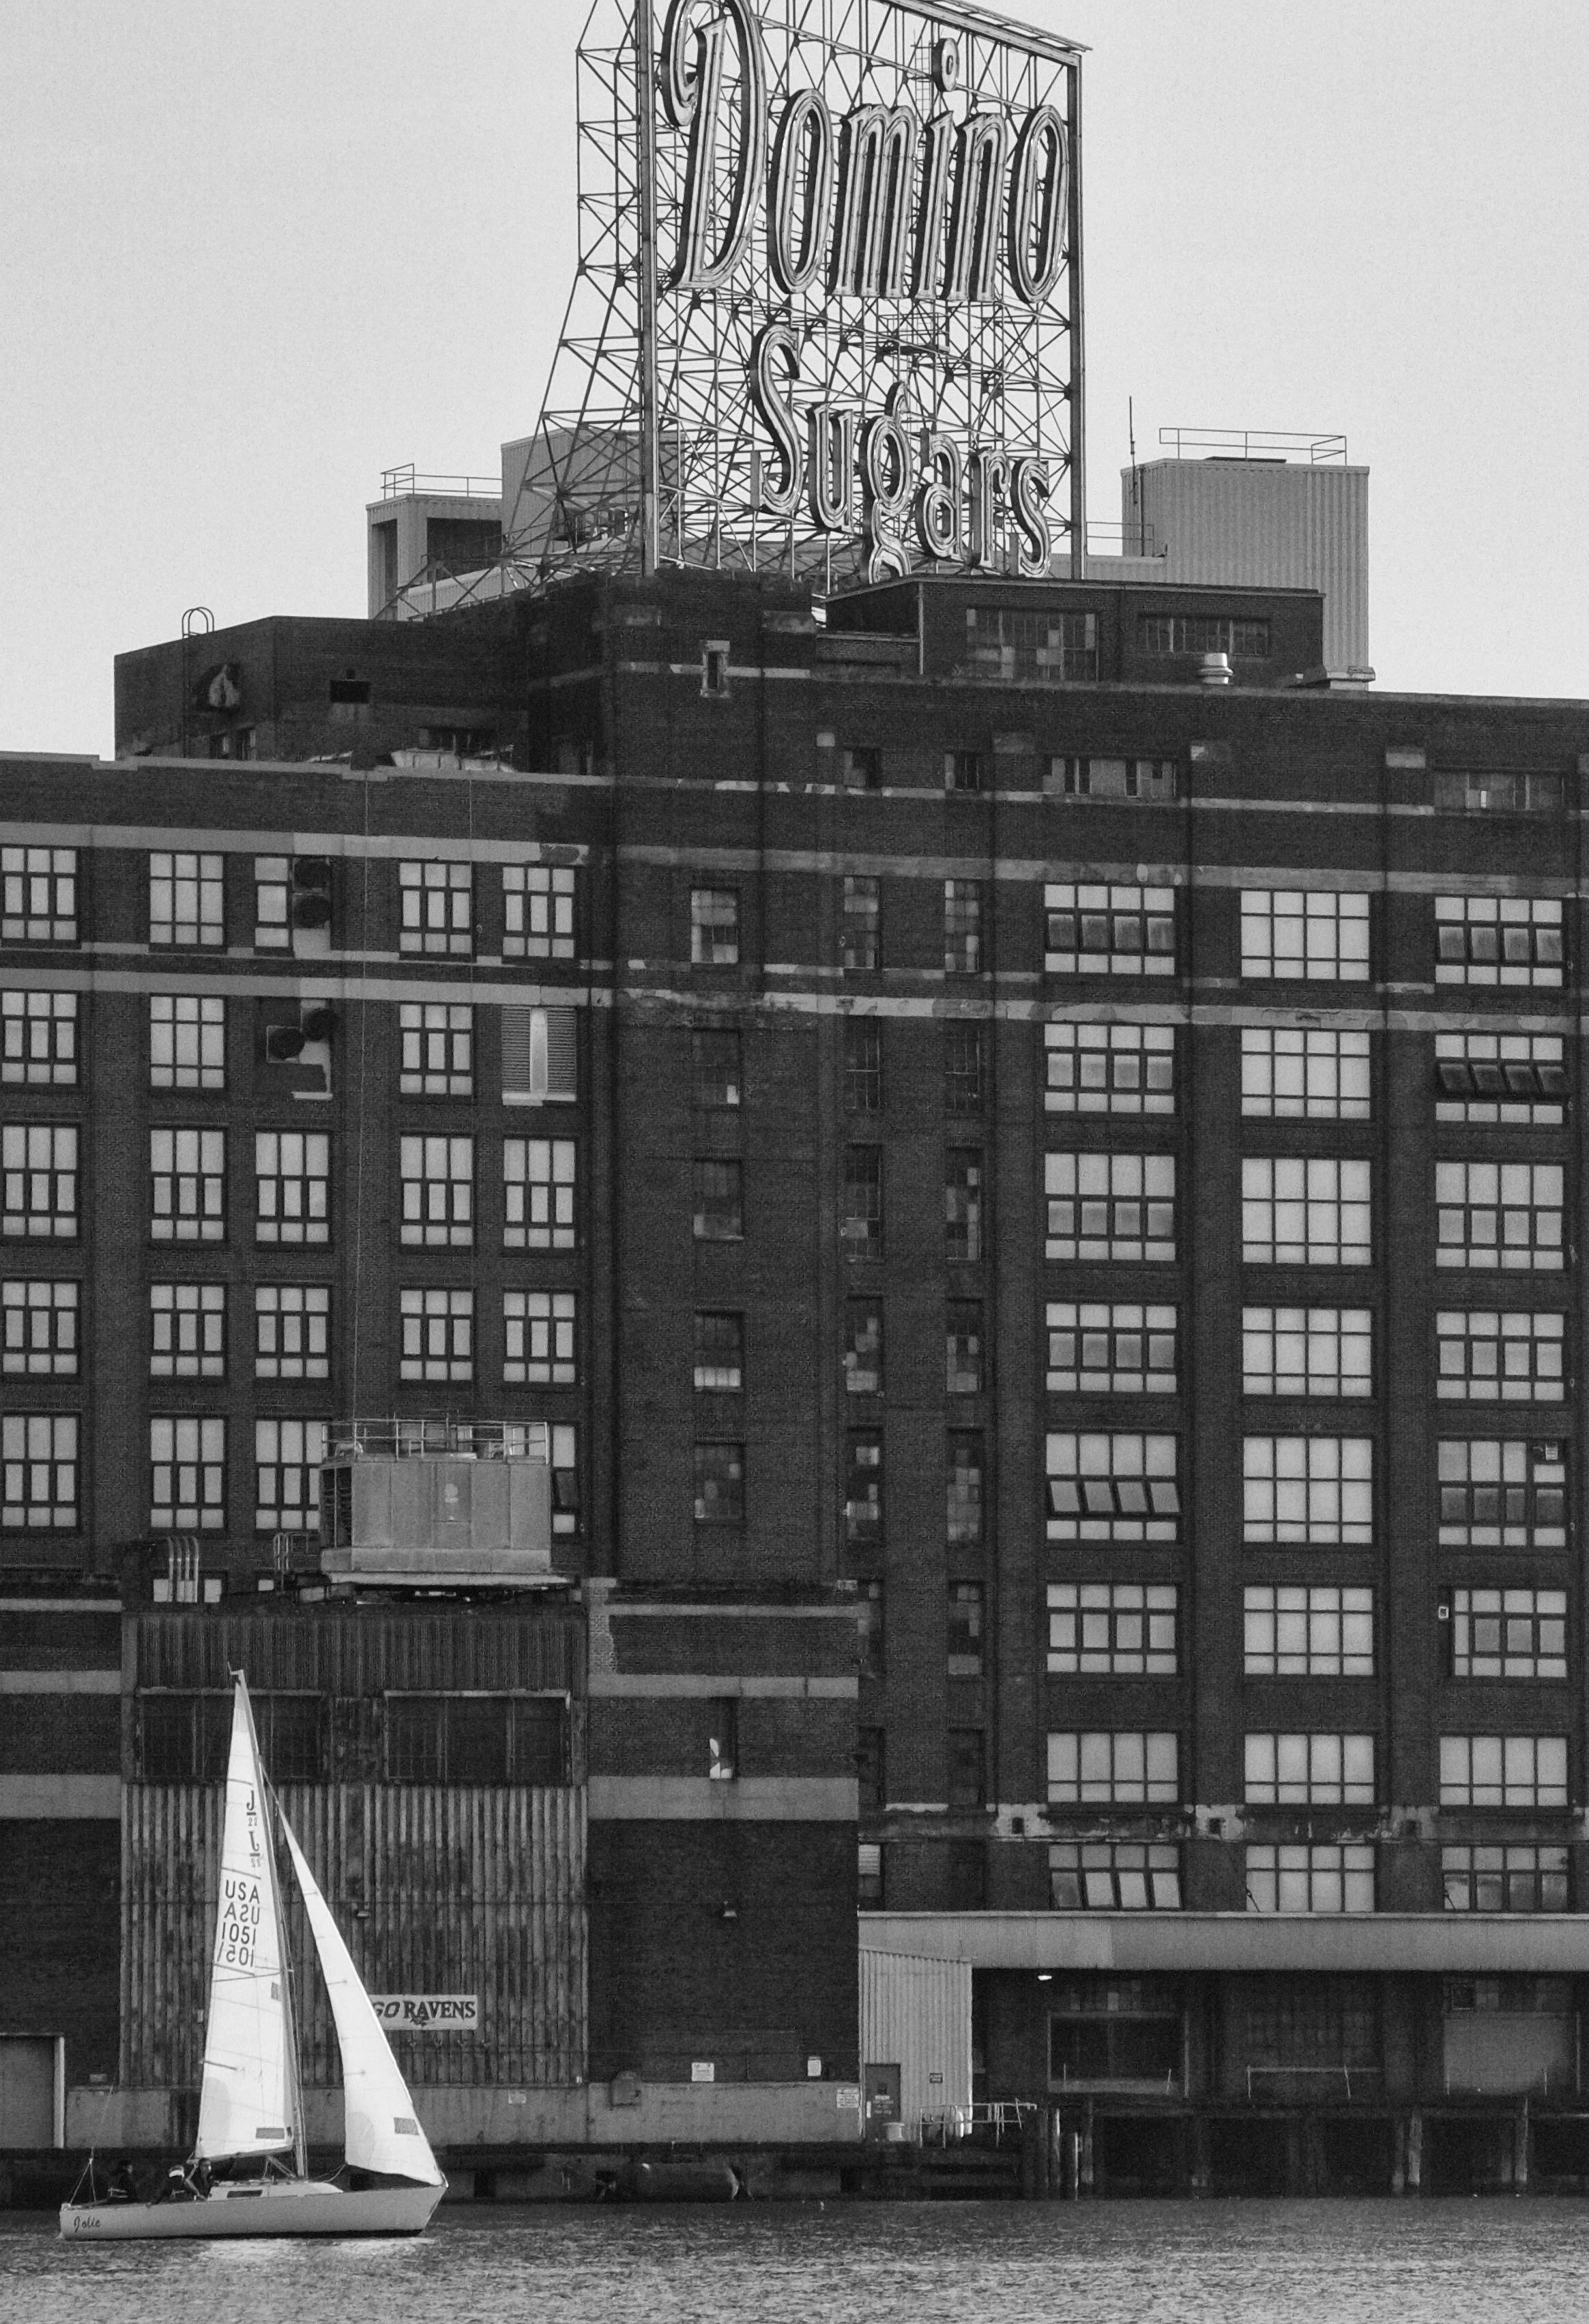
black and white, architecture, skyline, city, skyscraper, cityscape, downtown, vehicle, tower, landmark, facade, monochrome, tower block, metropolis, urban area, monochrome photography, human settlement